Samuel Farr (architect)

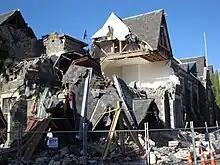
The octagonal corner room of Cranmer Court collapsed in the February 2011 Christchurch earthquake

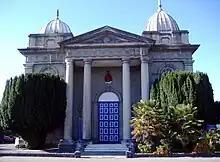
St Paul's Church also collapsed in the February 2011 Christchurch earthquake

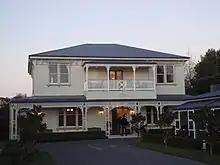
Te Wepu (now Merivale Manor) on Papanui Road was built for Henry Richard Webb

In March 1862, Farr came to Christchurch. He received many commissions from the Presbyterian church and designed churches at Akaroa (1860), both the original (1864) and the final (1876; demolished 2011) St Paul's Church, Christchurch in central Christchurch, Lyttelton (St John's Church, 1865, demolished in 2012), Kaiapoi (St Paul's Church, 1875, demolished 1976), Leeston (St David's Church, 1879), and Bealey Avenue in the Christchurch Central City (Knox Church (original church) 1880, demolished 1964). An architectural competition was held for a new Methodist church in Durham Street, which was won by architectural firm Crouch and Wilson from Melbourne. Farr came second in the 1863 competition and was engaged to undertake the construction supervision. Farr was chosen as the architect for the original Trinity Congregational Church. The church, built in stone, was opened with a series of opening services starting on 23 November 1864. By 1870, the church had become too small for the congregation, and there were problems with ventilation. Four architects were invited to provide designs for a new building: Farr, Benjamin Mountfort, William Armson and Robert Lawson. Although Farr was a Deacon of the Trinity Congregational Church and had designed the first church, the design of Mountfort was chosen, who was a devout Anglican. Farr's name is listed on the foundation stone as the church's Deacon.